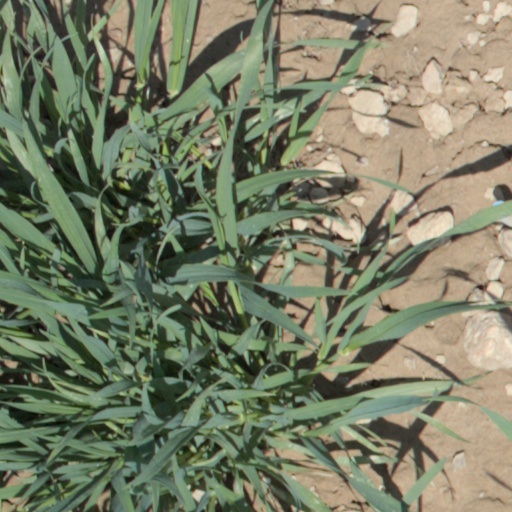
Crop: wheat